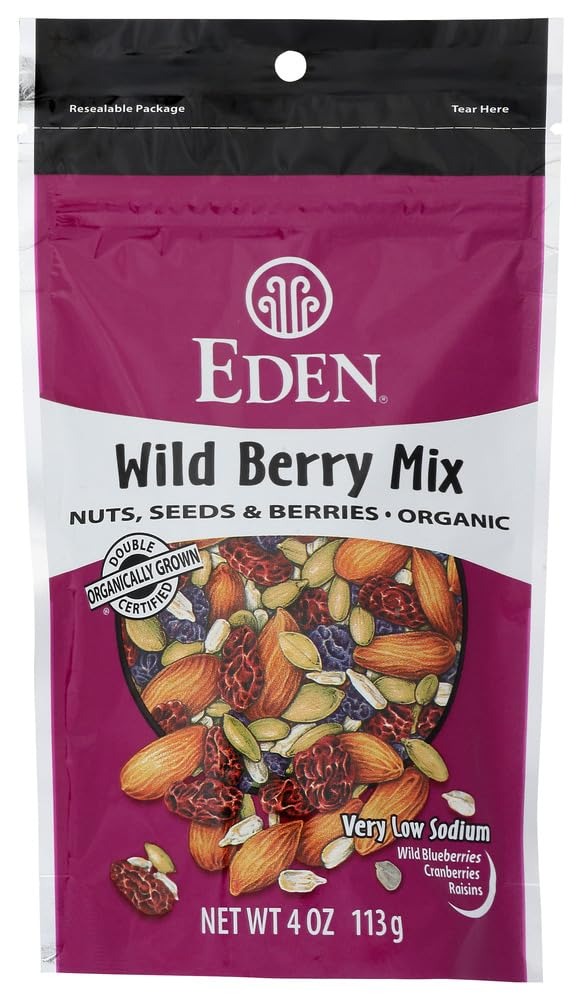
Item Name: Eden Foods Fruit Drd Wild Mix
Value: 16.0
Unit: Ounce

Price: 6.955